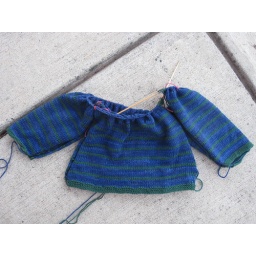
(sorta) cirrus, dream in color smooshy nightwatch, dale baby ull forest green